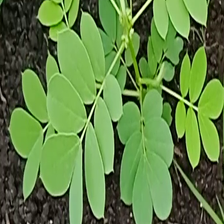
Weed species: Sicklepod_(Senna obtusifolia)